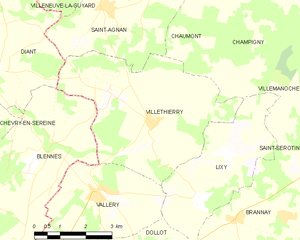
Carte des communes françaises Villethierry